A Tree of Palme

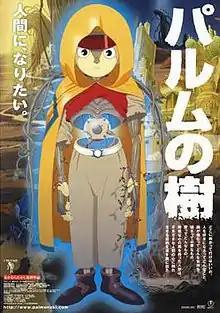
Theatrical poster

is a 2002 Japanese anime film, written and directed by Takashi Nakamura. It was an official selection of the 2002 Berlin Film Festival.